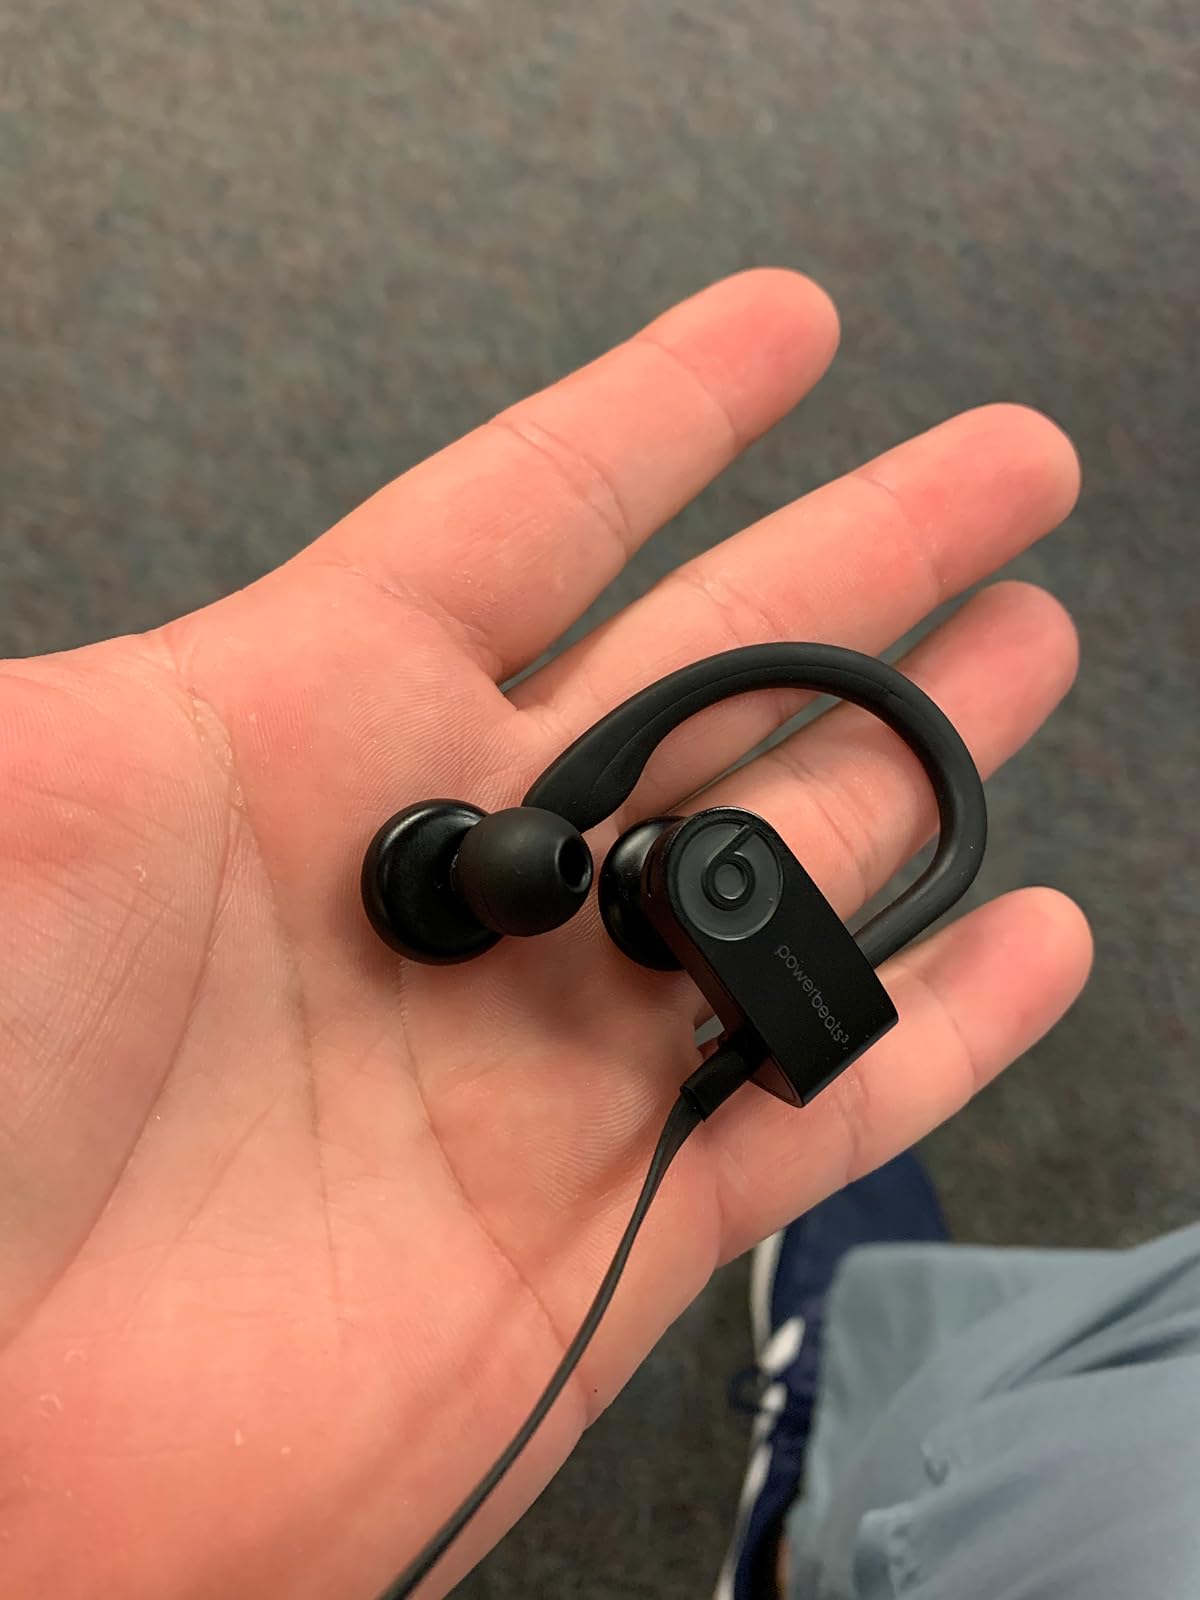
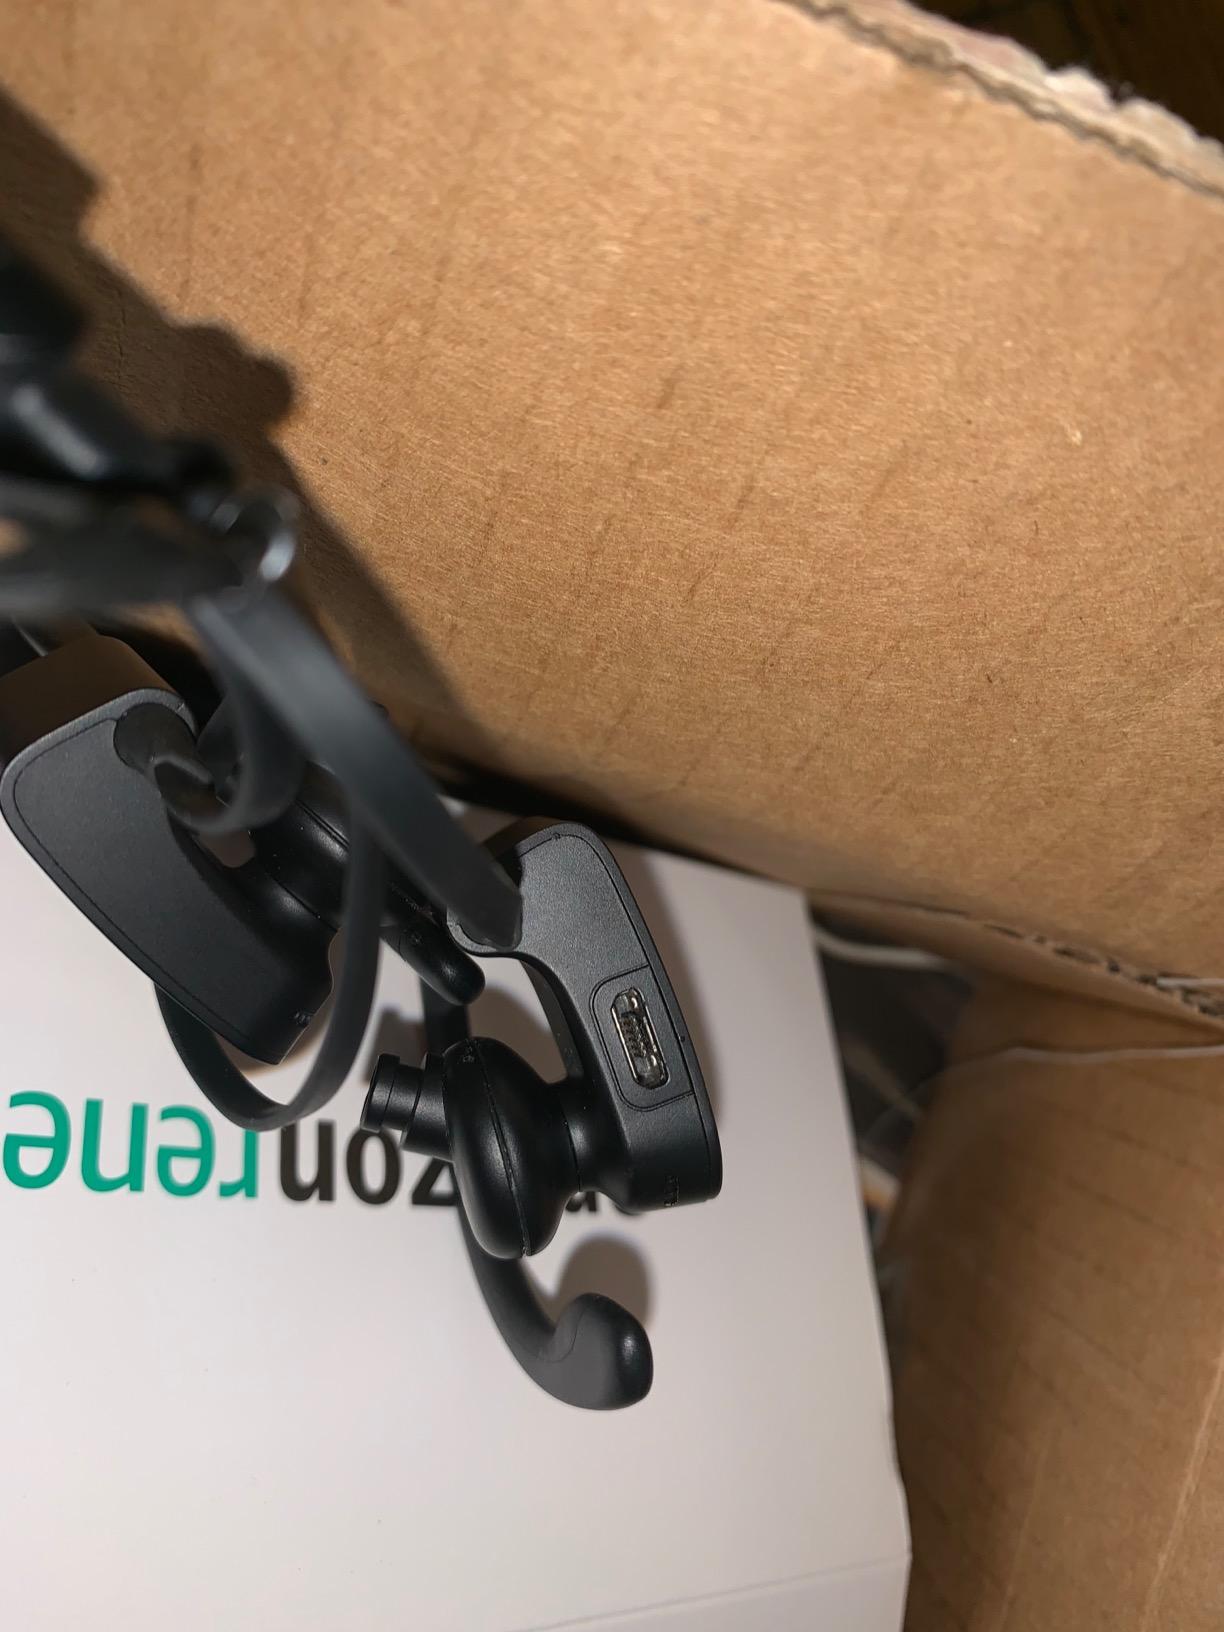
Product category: headphones
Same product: yes